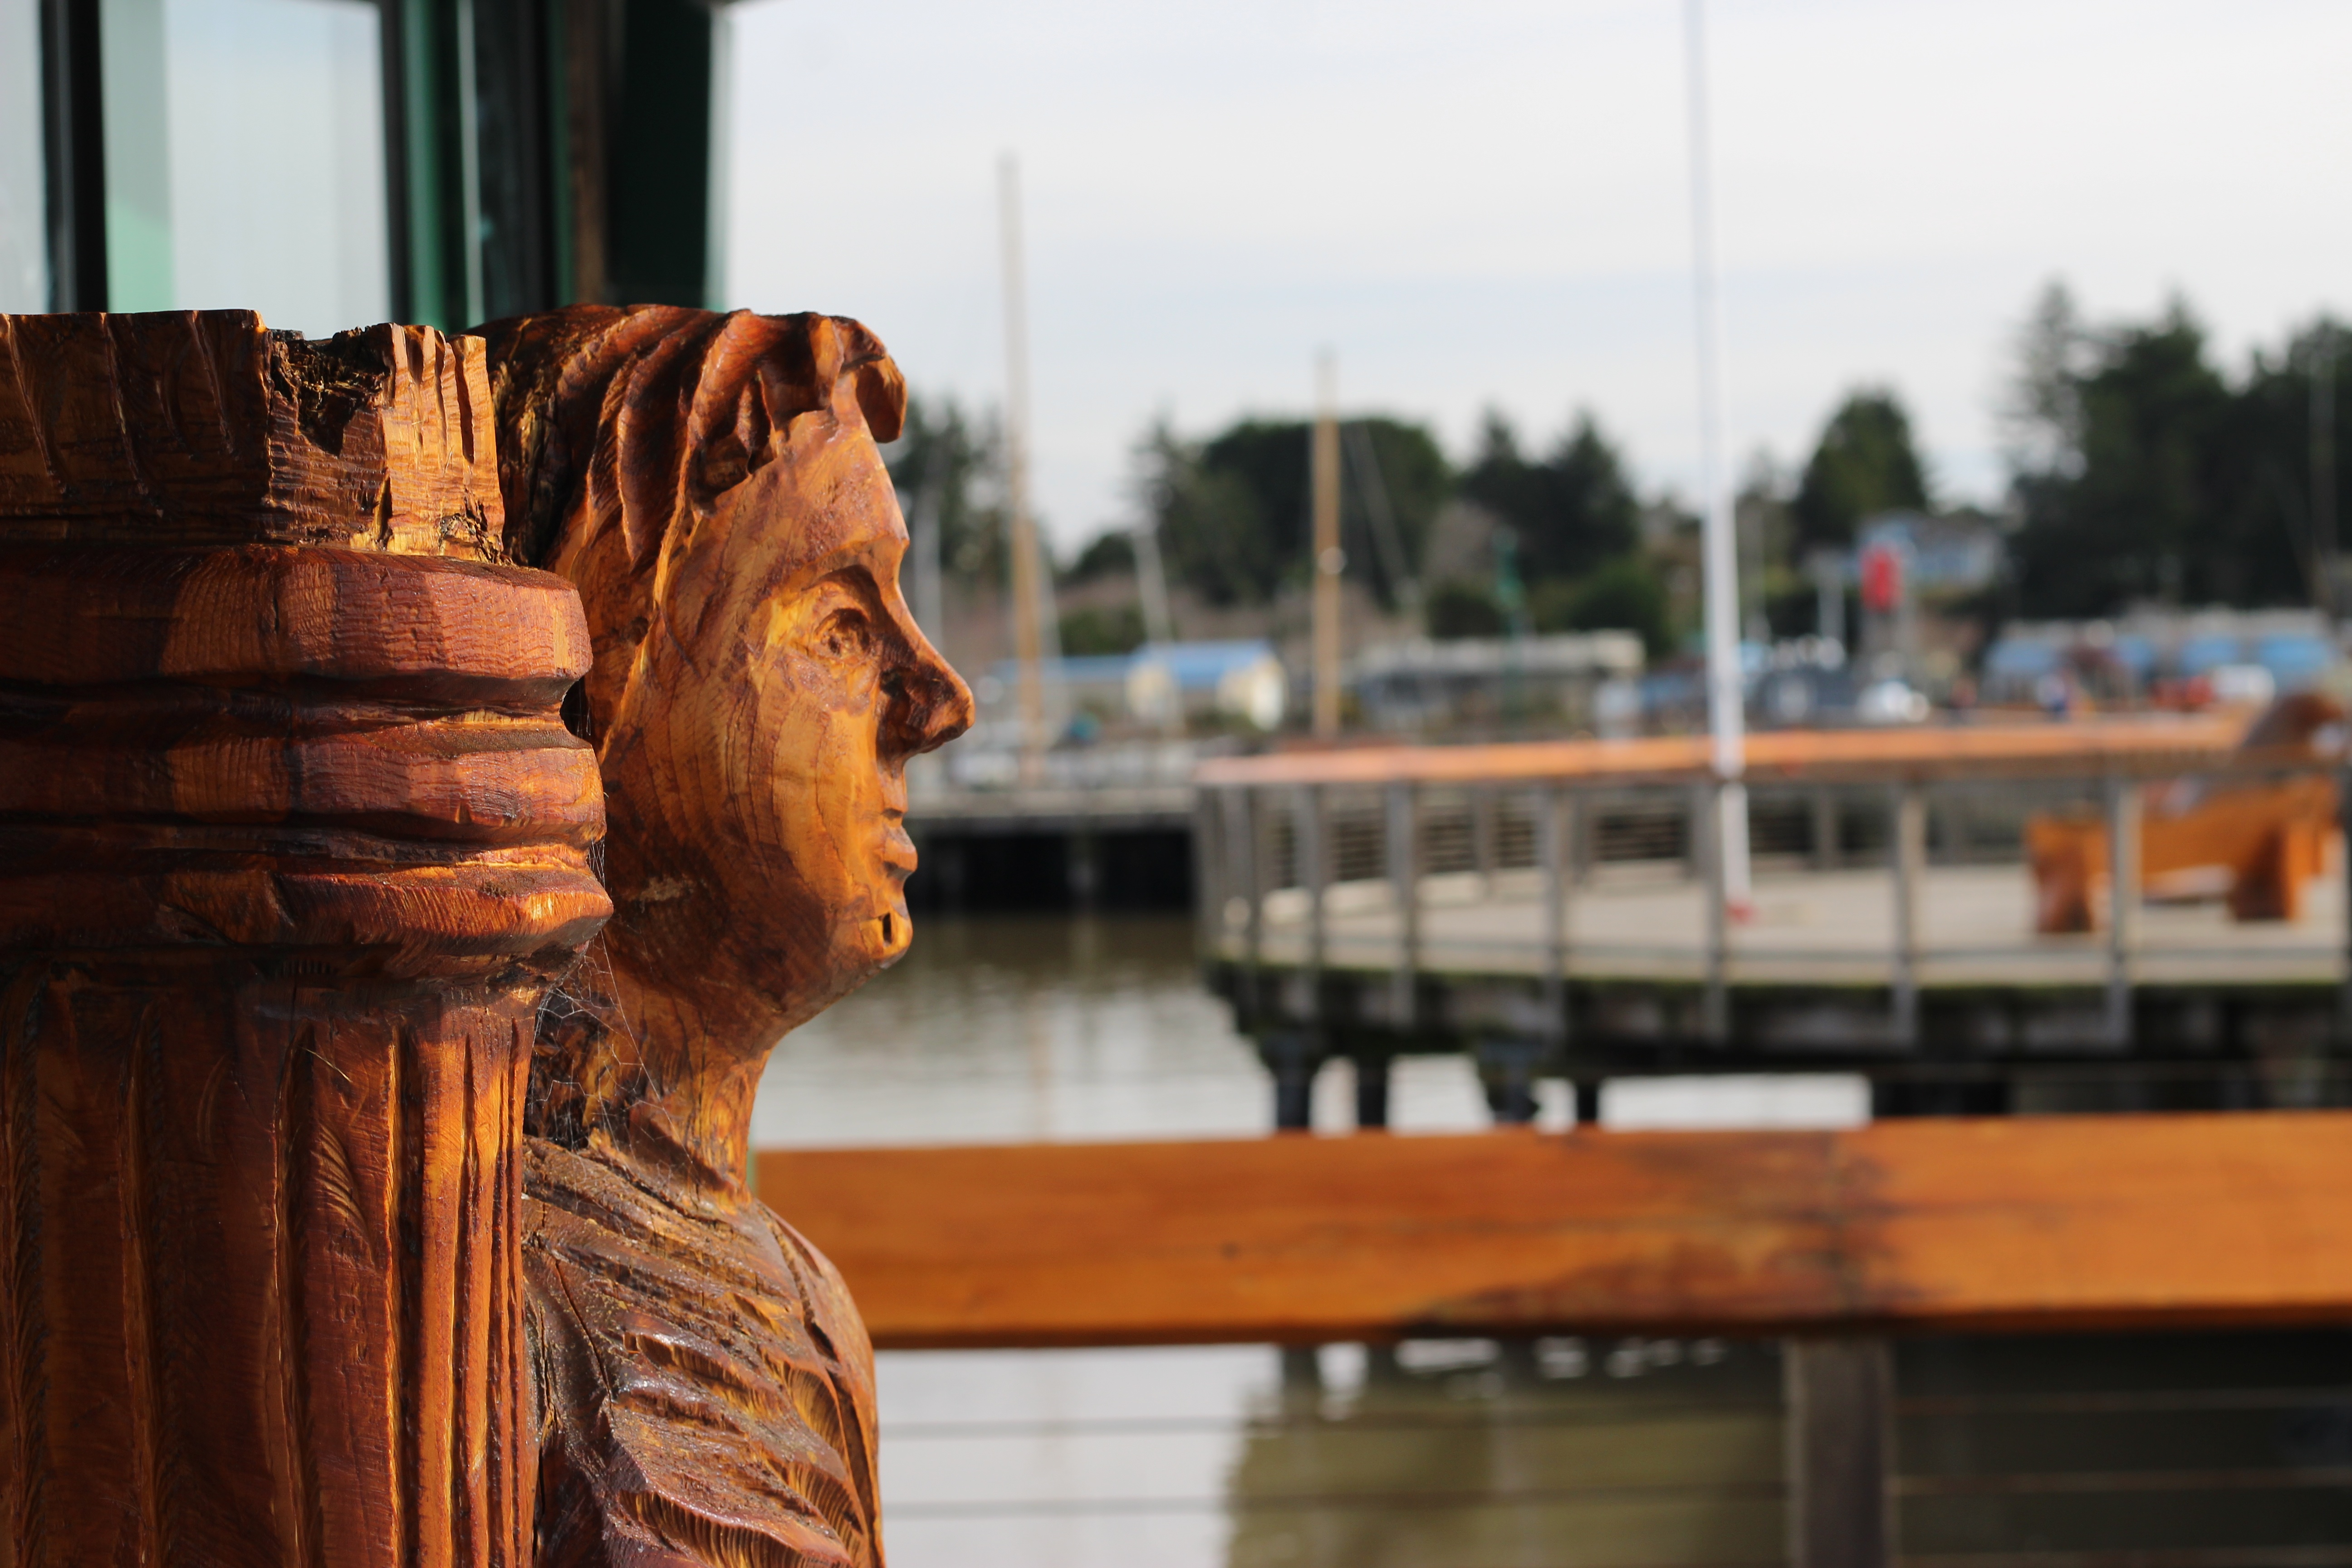
wood, statue, sculpture, art, temple, tourist attraction, carving, ancient history